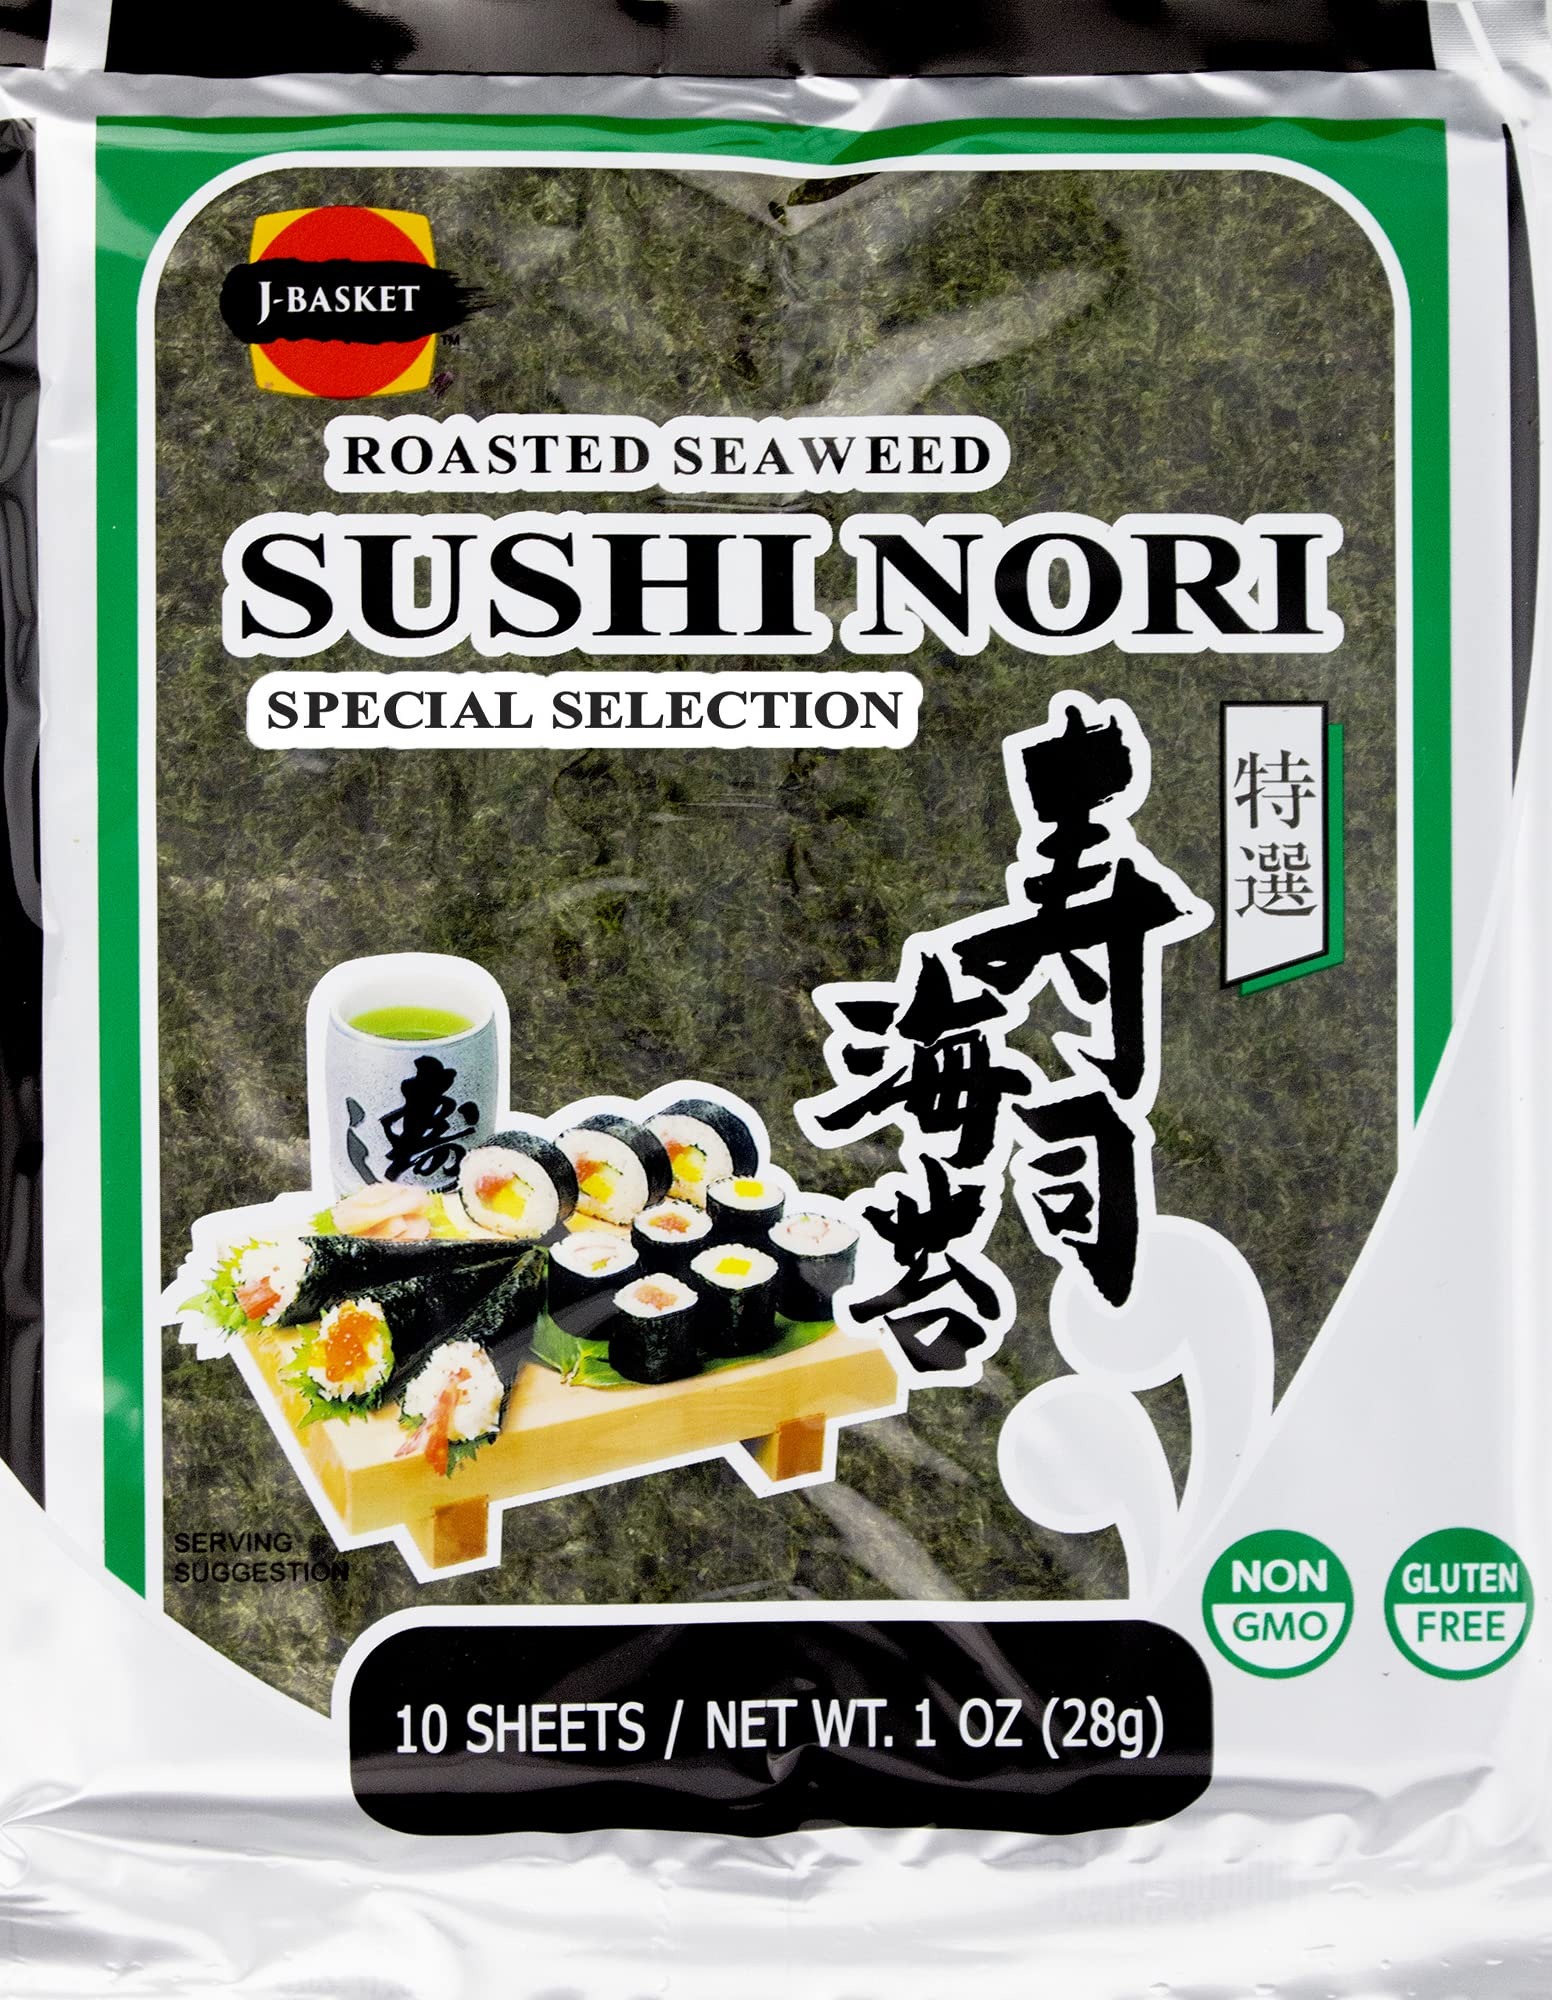
Item Name: J-BASKET Seaweed Sushi Nori, 10 Sheets, Net. Wt.,1 Ounce (Pack of 1)
Value: 1.0
Unit: Ounce

Price: 11.39